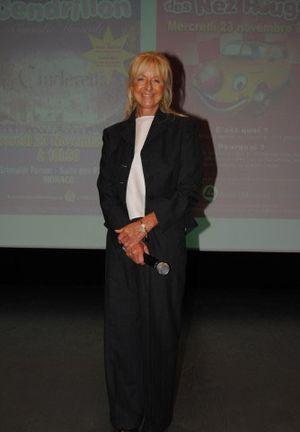
Photo
Francien Giraudi, née le 25 juin 1949 à Londres au Royaume-Uni, est la présidente fondatrice d'une association monégasque qui vient en aide aux enfants malades de Monaco et de la région Provence-Alpes-Côte d'Azur.